USS John Hancock (DD-981)

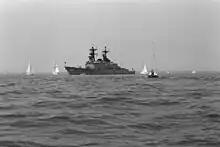
"John Hancock" anchored in the Chesapeake Bay

On 29 April 1997, "John Hancock" departed for a six-month overseas deployment as part of the carrier battle group (CVBG). Also departing was the Amphibious Ready Group (ARG). The CVBG was to relieve the CVBG, which had been operating in the Mediterranean Sea, Adriatic Sea, Red Sea and Persian Gulf since the previous November. The "John F. Kennedy" CVBG and "Kearsarge" ARG completed a Joint Task Force Exercise (JTFEX) the month prior, the culmination of about six months of pre-deployment training and work-ups. The joint service exercise included surveillance, rescue, humanitarian assistance, maritime interdiction, embassy support and non-combatant evacuation operations, all of which had been recently performed by Navy and United States Marine Corps units deployed overseas.